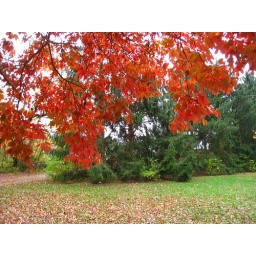
The bright red tree in the island in my front yard against the pine trees at the edge of the front yard